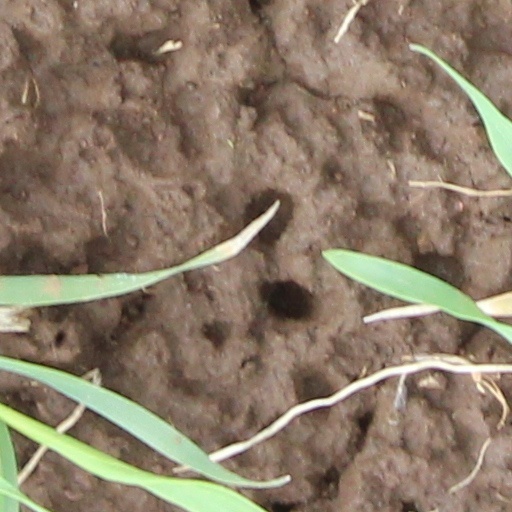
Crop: wheat